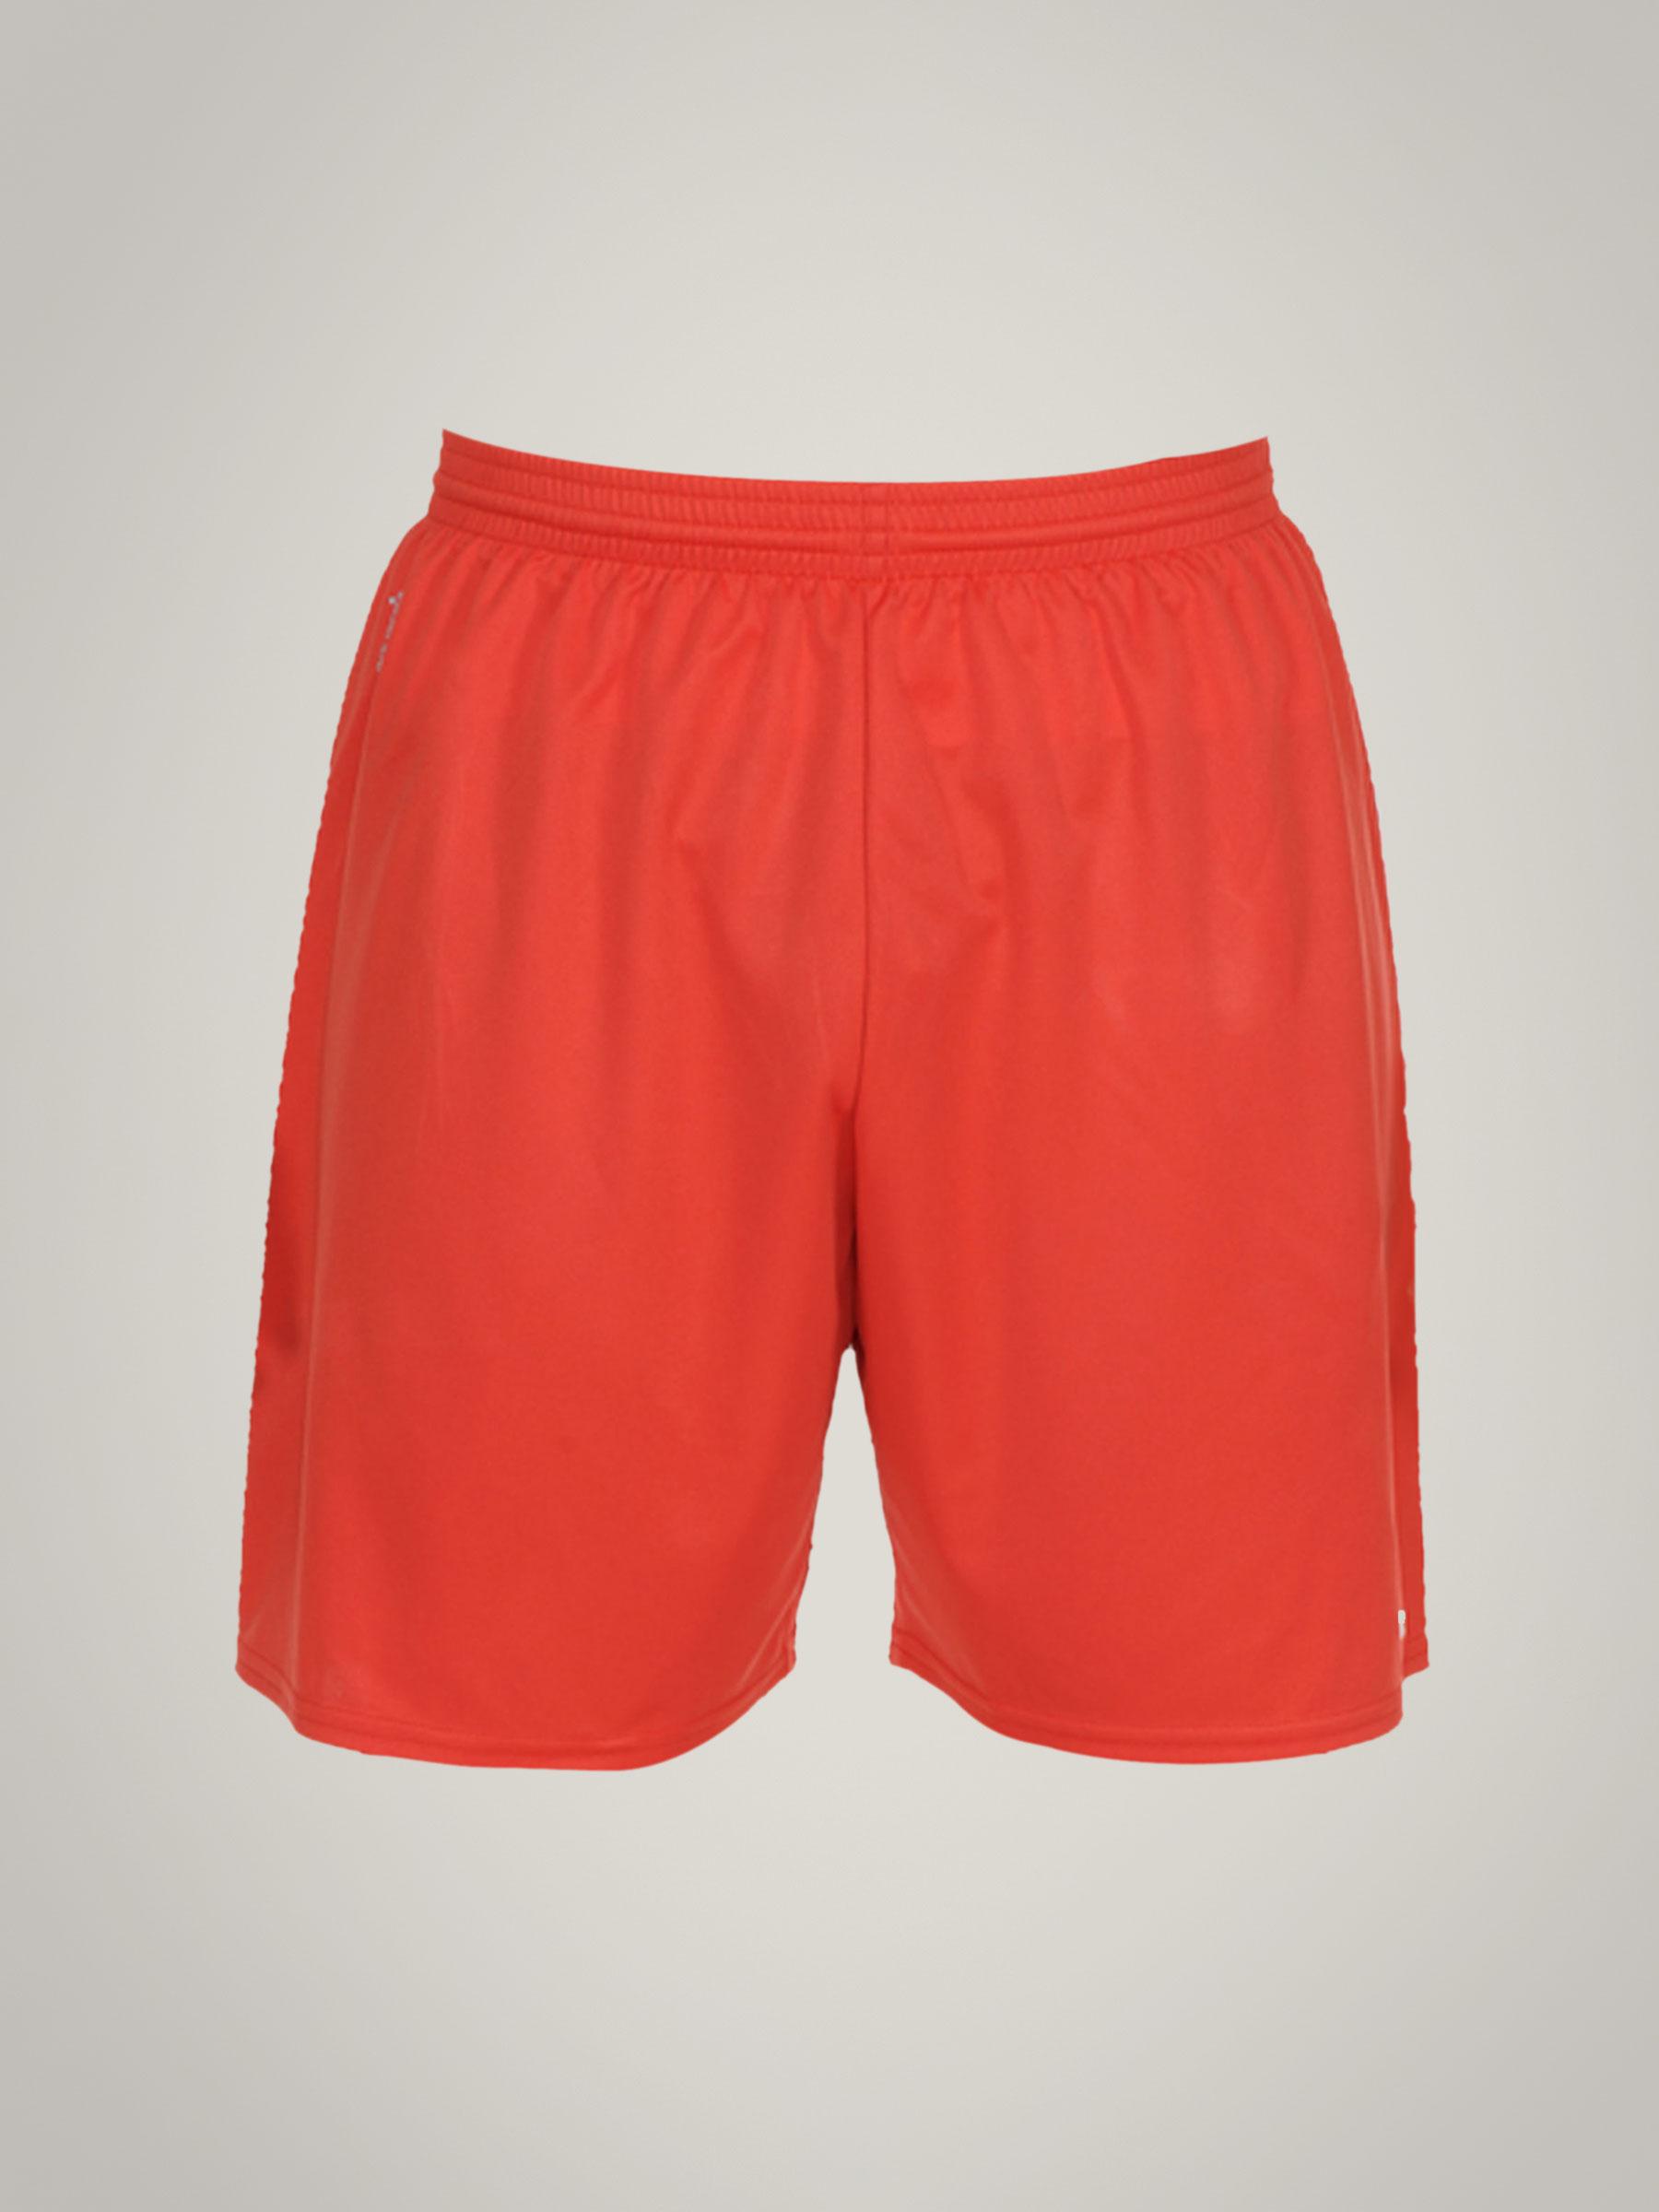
Kipsta Men Red Shorts
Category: Apparel / Bottomwear / Shorts
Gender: Men
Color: Red
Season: Fall 2010
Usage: Sports